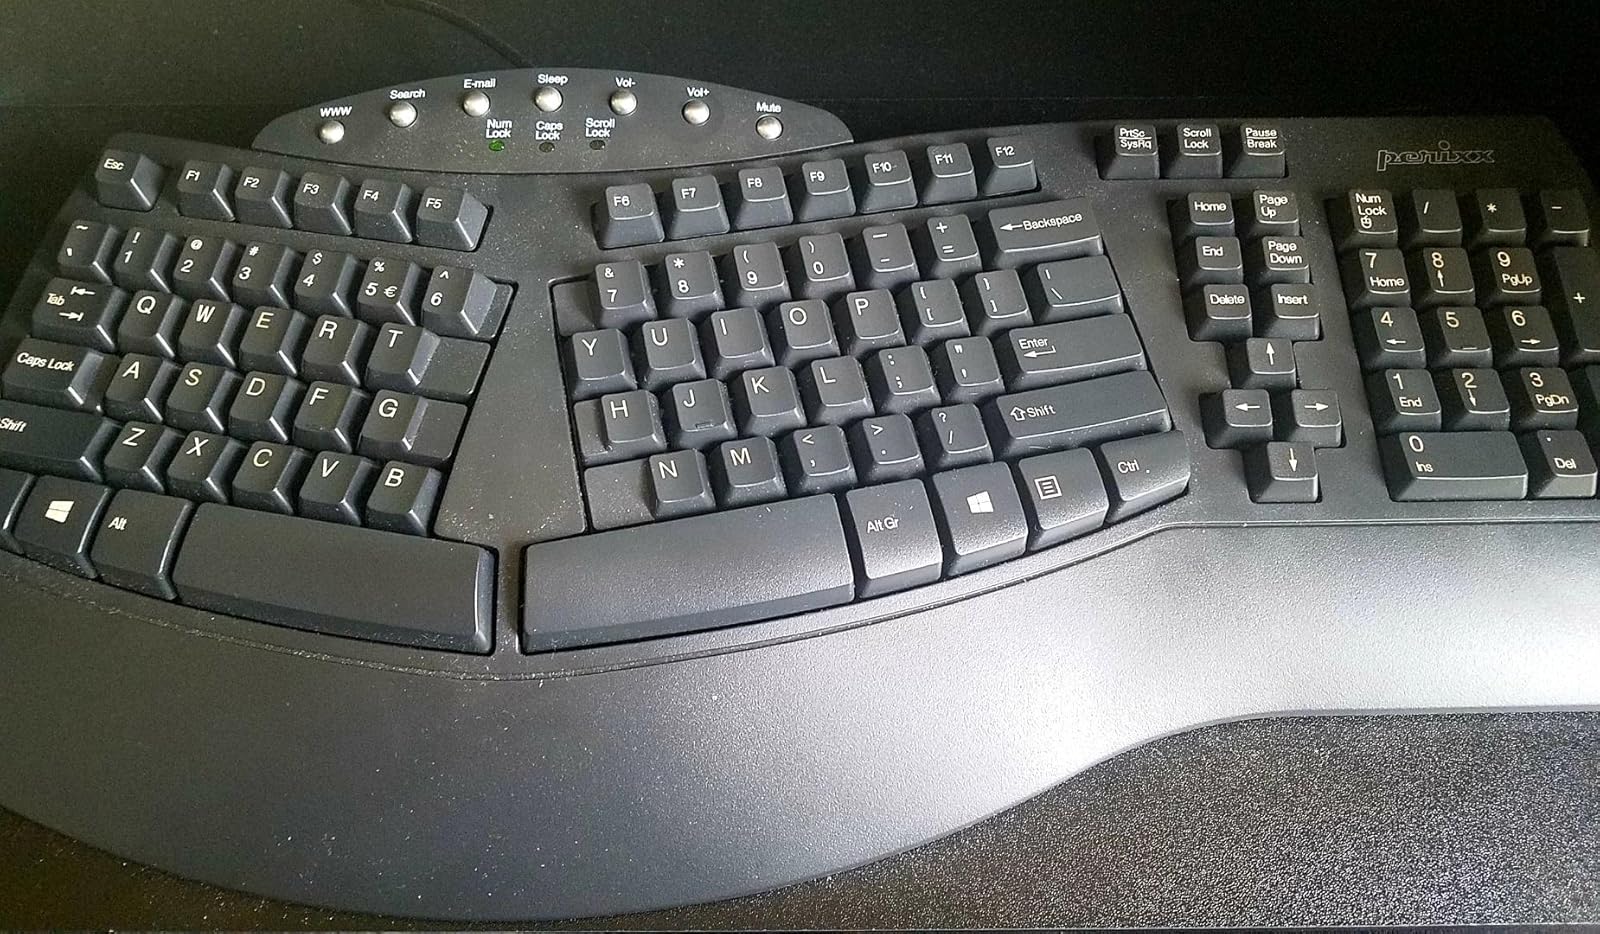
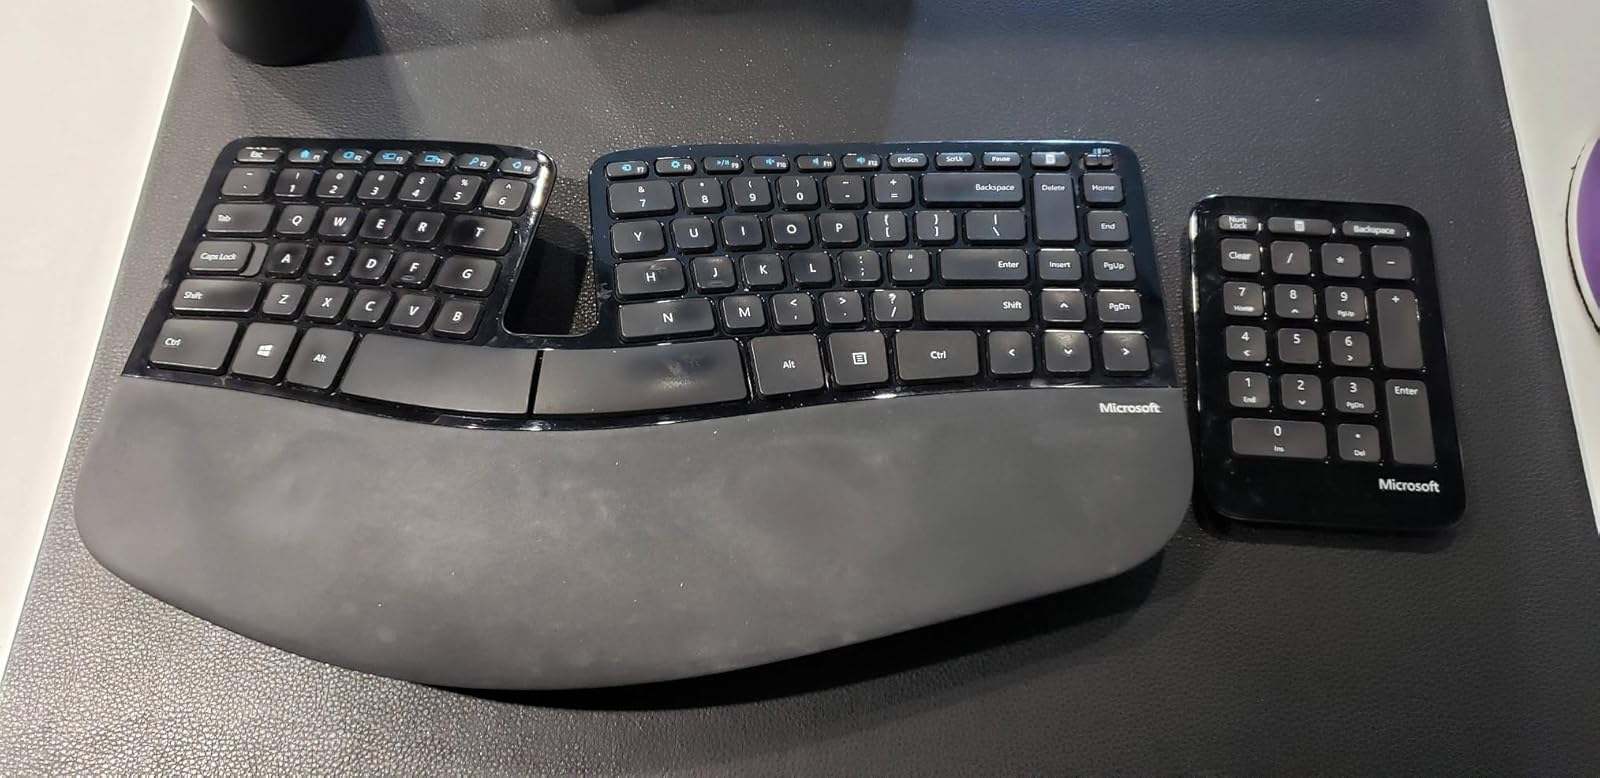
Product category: keyboard
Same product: no